Winston-Salem, North Carolina

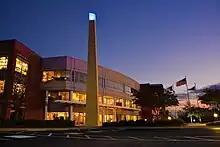
Truliant Federal Credit Union headquarters

Located seven miles southwest of downtown is the busiest shopping district in Winston-Salem and Forsyth County. The corridor offers a variety of national "big box" retailers, including Target, Costco, and Ethan Allen. Two major companies, Novant Health and Truliant Federal Credit Union, call the boulevard home. The intersection of Hanes Mall Boulevard and Stratford Road is the second-busiest intersection in Winston-Salem, with an average daily traffic count of 54,000.